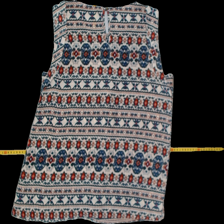
View: back
Type: Tank top
Category: Ladies
Brand: Not Applicable
Colors: Multicolor
Material: 100%polyester
Pattern: Geometric print
Cut: C-collar, Loose
Size: L
Season: All
Trend: No trend
Stains: No
Price range: 50-100
Recommended usage: Reuse